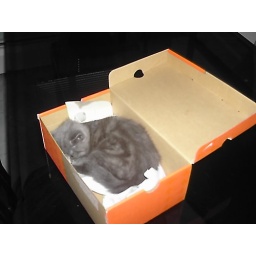
sleeping in a nike shoe box